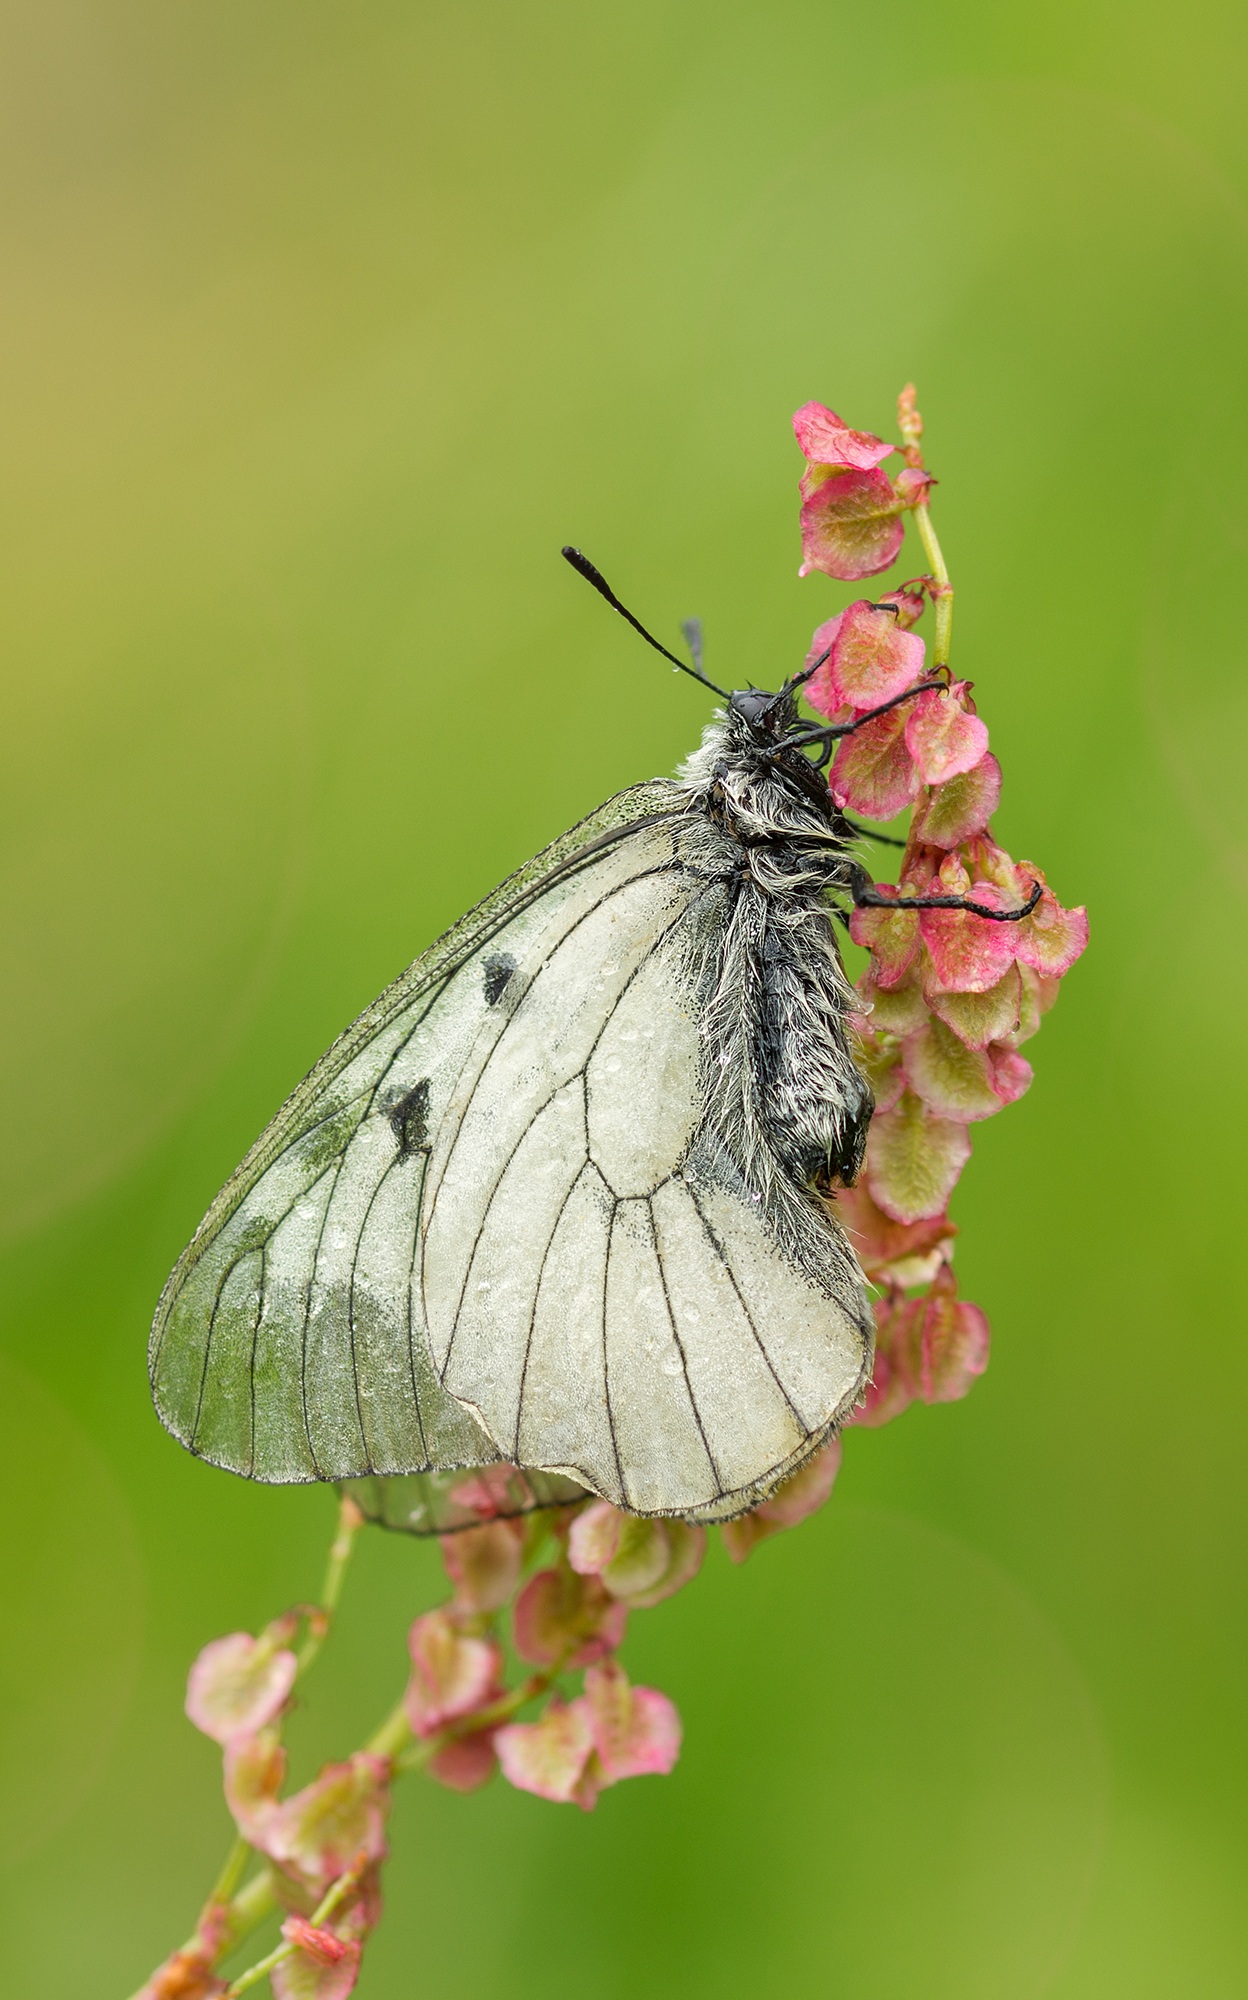
nature, blossom, wing, white, photography, meadow, leaf, flower, bloom, spring, insect, moth, butterfly, black, fauna, invertebrate, close up, monarch butterfly, pointed flower, spotted, butterflies, protected, nectar, pieridae, sorrel, macro photography, rarely, arthropod, apollo, edelfalter, pollinator, threatened, swallowtail butterflies, strictly protected, moths and butterflies, lycaenid, brush footed butterfly, colias, apollofalter, parnassius apollo, black apollo